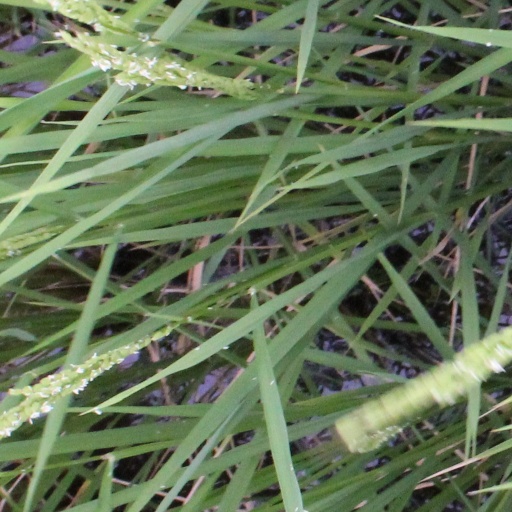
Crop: rice